Joanna Vassa

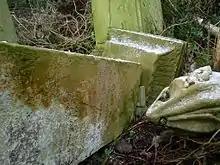
Joanna Vassa's memorial at Abney Park Cemetery shortly after its discovery in 2005, awaiting restoration

Joanna Vassa (11 April 1795 – 10 March 1857) was the only surviving child of the former slave and anti-slavery campaigner Olaudah Equiano. Her grave in Abney Park Cemetery, London, was given listed status in 2008 but little is known of her life.